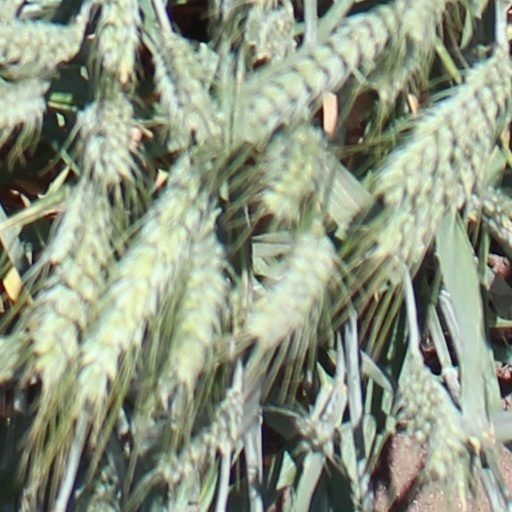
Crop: wheat